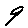
Label: 9